Crime lab

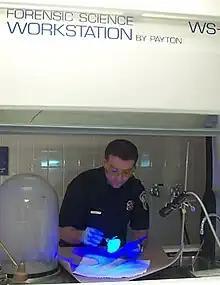
Police officer of the United States Park Police Identification Unit analysing evidence

In the United States, crime labs may be publicly or privately operated, although private laboratories typically do not respond to crime scenes to collect evidence. Public crime labs are organized at the city, state, or national level. A law enforcement agency that operates its own crime lab usually has access to a higher level laboratory for analysis of their evidence. Most states have their own crime labs, for instance Oklahoma has the OSBI, many other places have smaller yet sufficient crime labs. Crime labs simply do not have the funding or personnel resources to keep up with the large influx of cases being brought into the laboratory, as well as the backlog of cases already in existence.